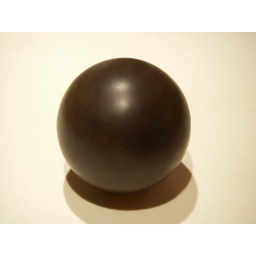
The fabled shiny ball of mud, dorodango, in all of its alchemical glory.